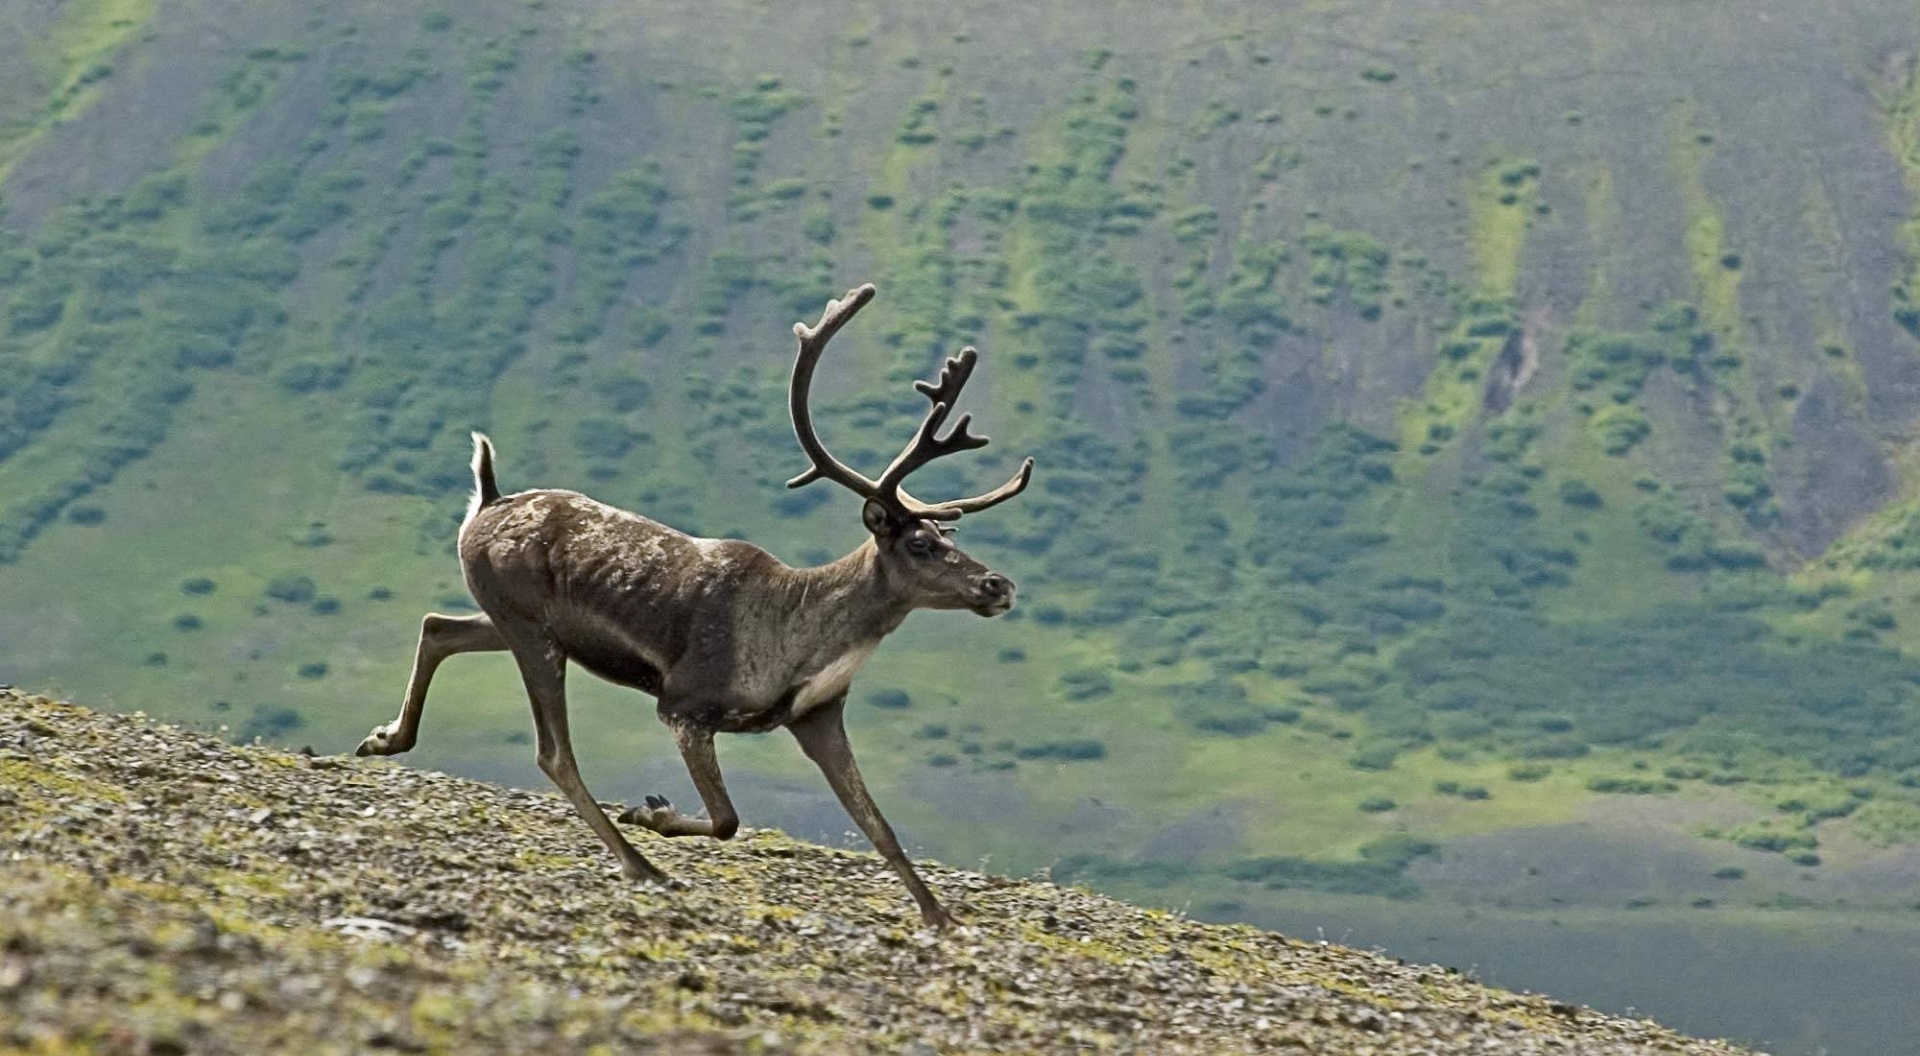
landscape, nature, wilderness, running, animal, wildlife, deer, usa, volcano, mammal, fauna, grassland, reindeer, caribou, vertebrate, caldera, preserve, antlers, alaska, tundra, dormant, white tailed deer, aniakchak national monument